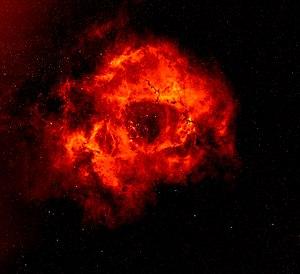
Le catalogue Sharpless est une liste de 313 régions HII, supposée être exhaustive au nord de la déclinaison -27°, pour les nébuleuses plus au sud, il y a le Catalogue de Gum. Une première version fut publiée en 1953 avec 142 objets par l'astronome américain Stewart Sharpless et la seconde version fut publiée en 1959 avec 313 objets.
Le Catalogue Caldwell est un catalogue astronomique regroupant 109 amas stellaires, nébuleuses et galaxies pour aider les astronomes amateurs dans leurs observations. La liste a été compilée par Sir Patrick Moore Caldwell, mieux connu sous le nom Patrick Moore, pour compléter le Catalogue Messier. Celui-ci a rapidement dressé une liste de 109 objets et l'a ensuite publiée dans Sky & Telescope en décembre 1995.